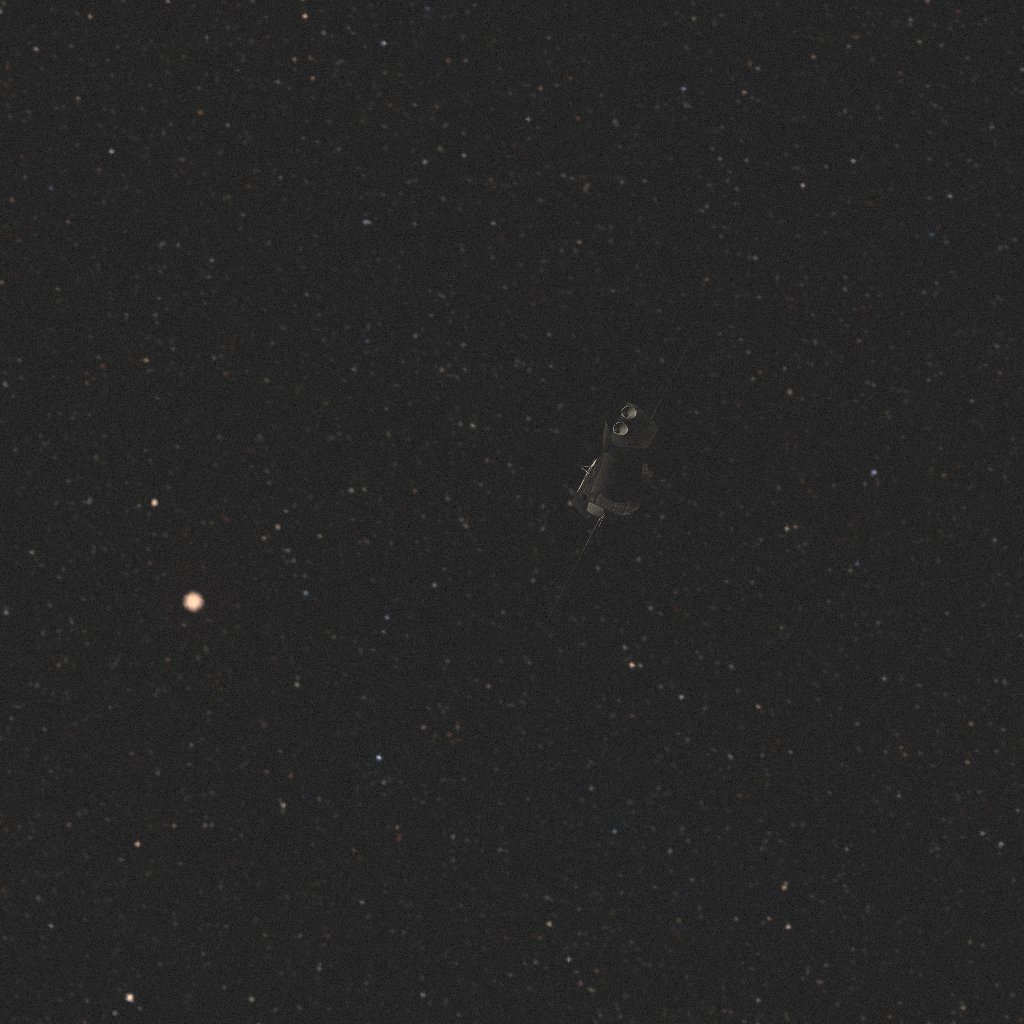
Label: xmm_newton